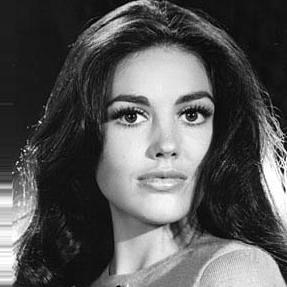
Age: 24